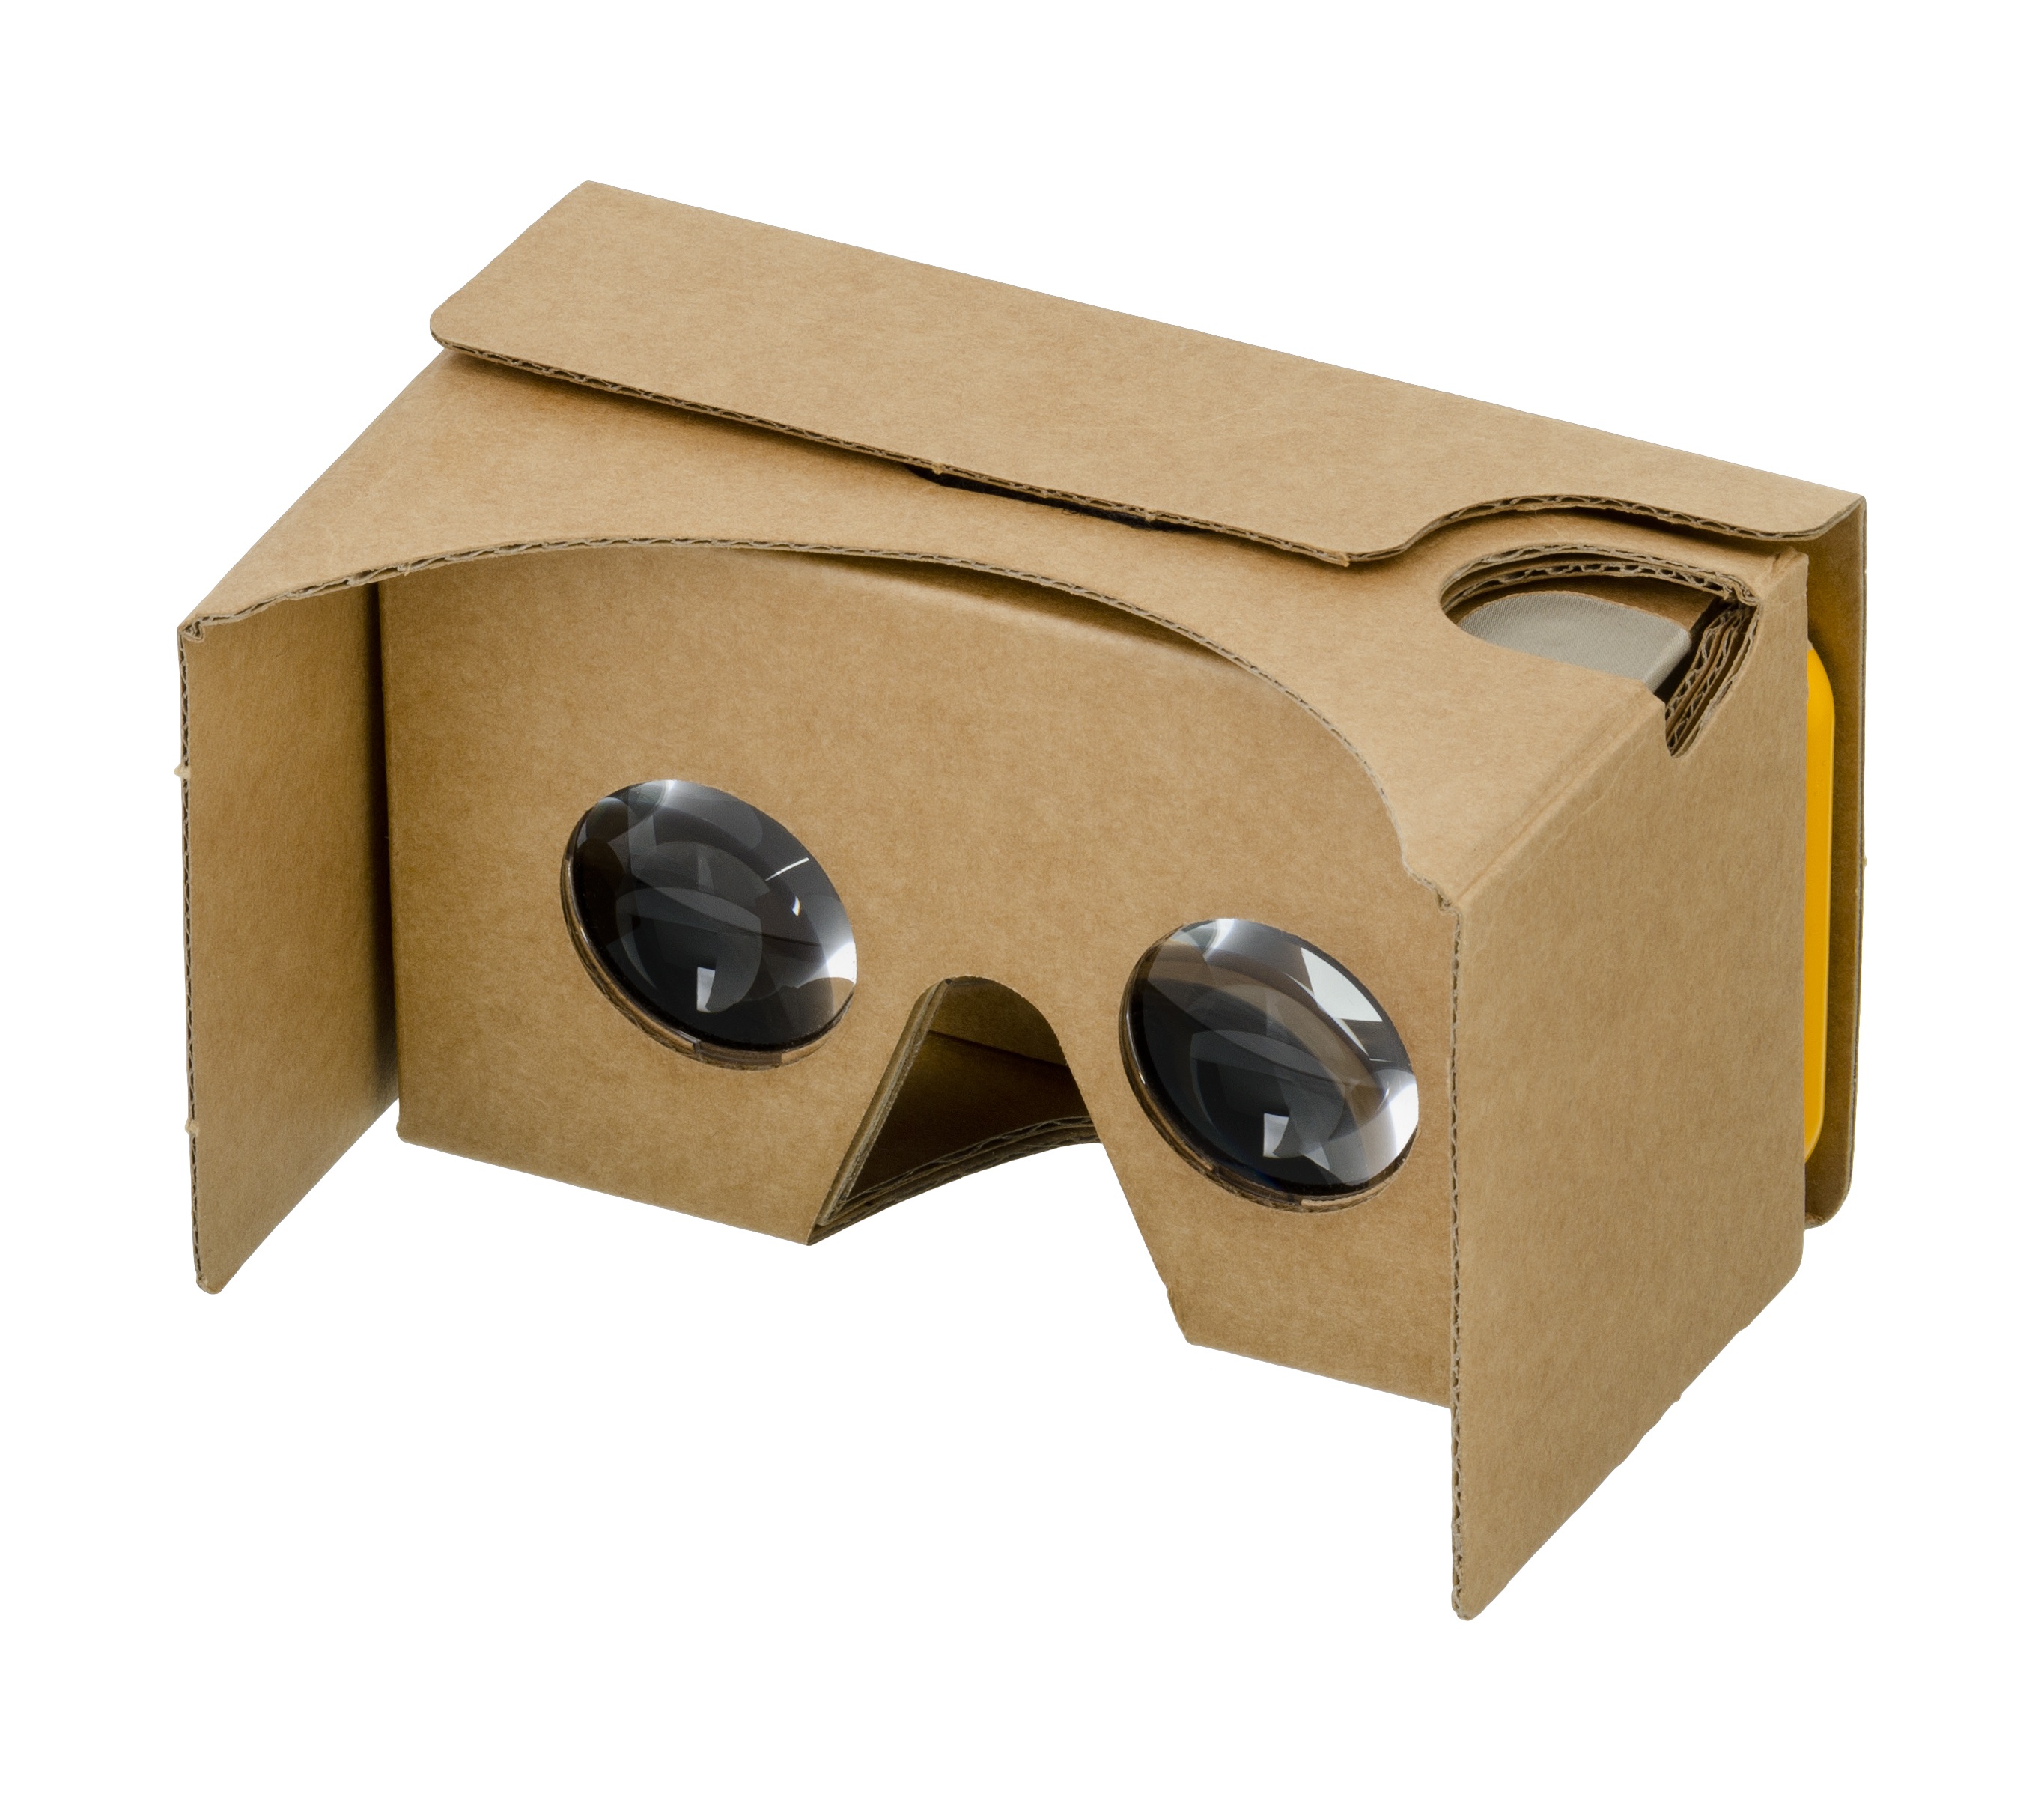
technology, box, brass, glasses, google, 3d, vr, cardboard, entertainment, virtual reality